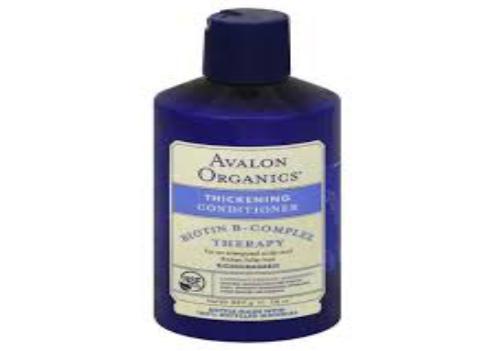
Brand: Avalon Organic Botanicals
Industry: Necessities